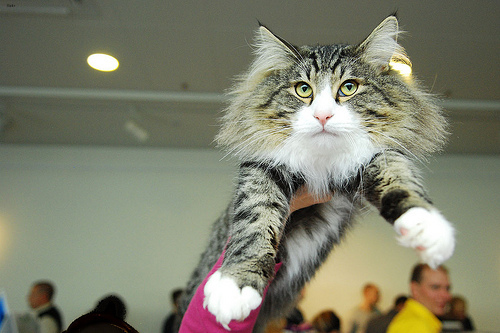
Animal: cat
Breed: maine_coon